Jonas M. Platt

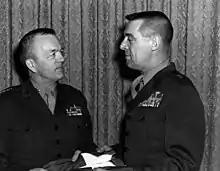
Commandant Leonard F. Chapman Jr. presents Platt with his new two-star flag following his promotion to Major general.

Platt then briefly served at the Headquarters Marine Corps in Washington, D.C., before joined U.S. Joint Staff in London, United Kingdom. While in this capacity, he served briefly as an observer in the Mediterranean during the Suez Crisis in fall 1956. While in London, Platt was promoted to the rank of colonel on July 1, 1957.